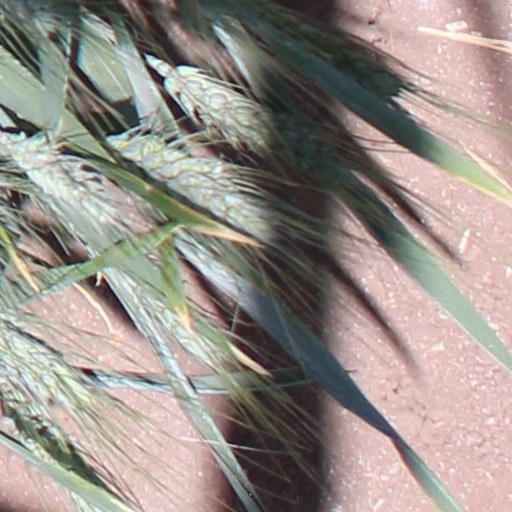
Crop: wheat